2018 Russian presidential election

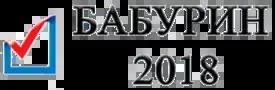
Baburin campaign logo

These candidates were officially registered by the CEC. Candidates are listed in the order they appear on the ballot paper (alphabetical order in Russian).